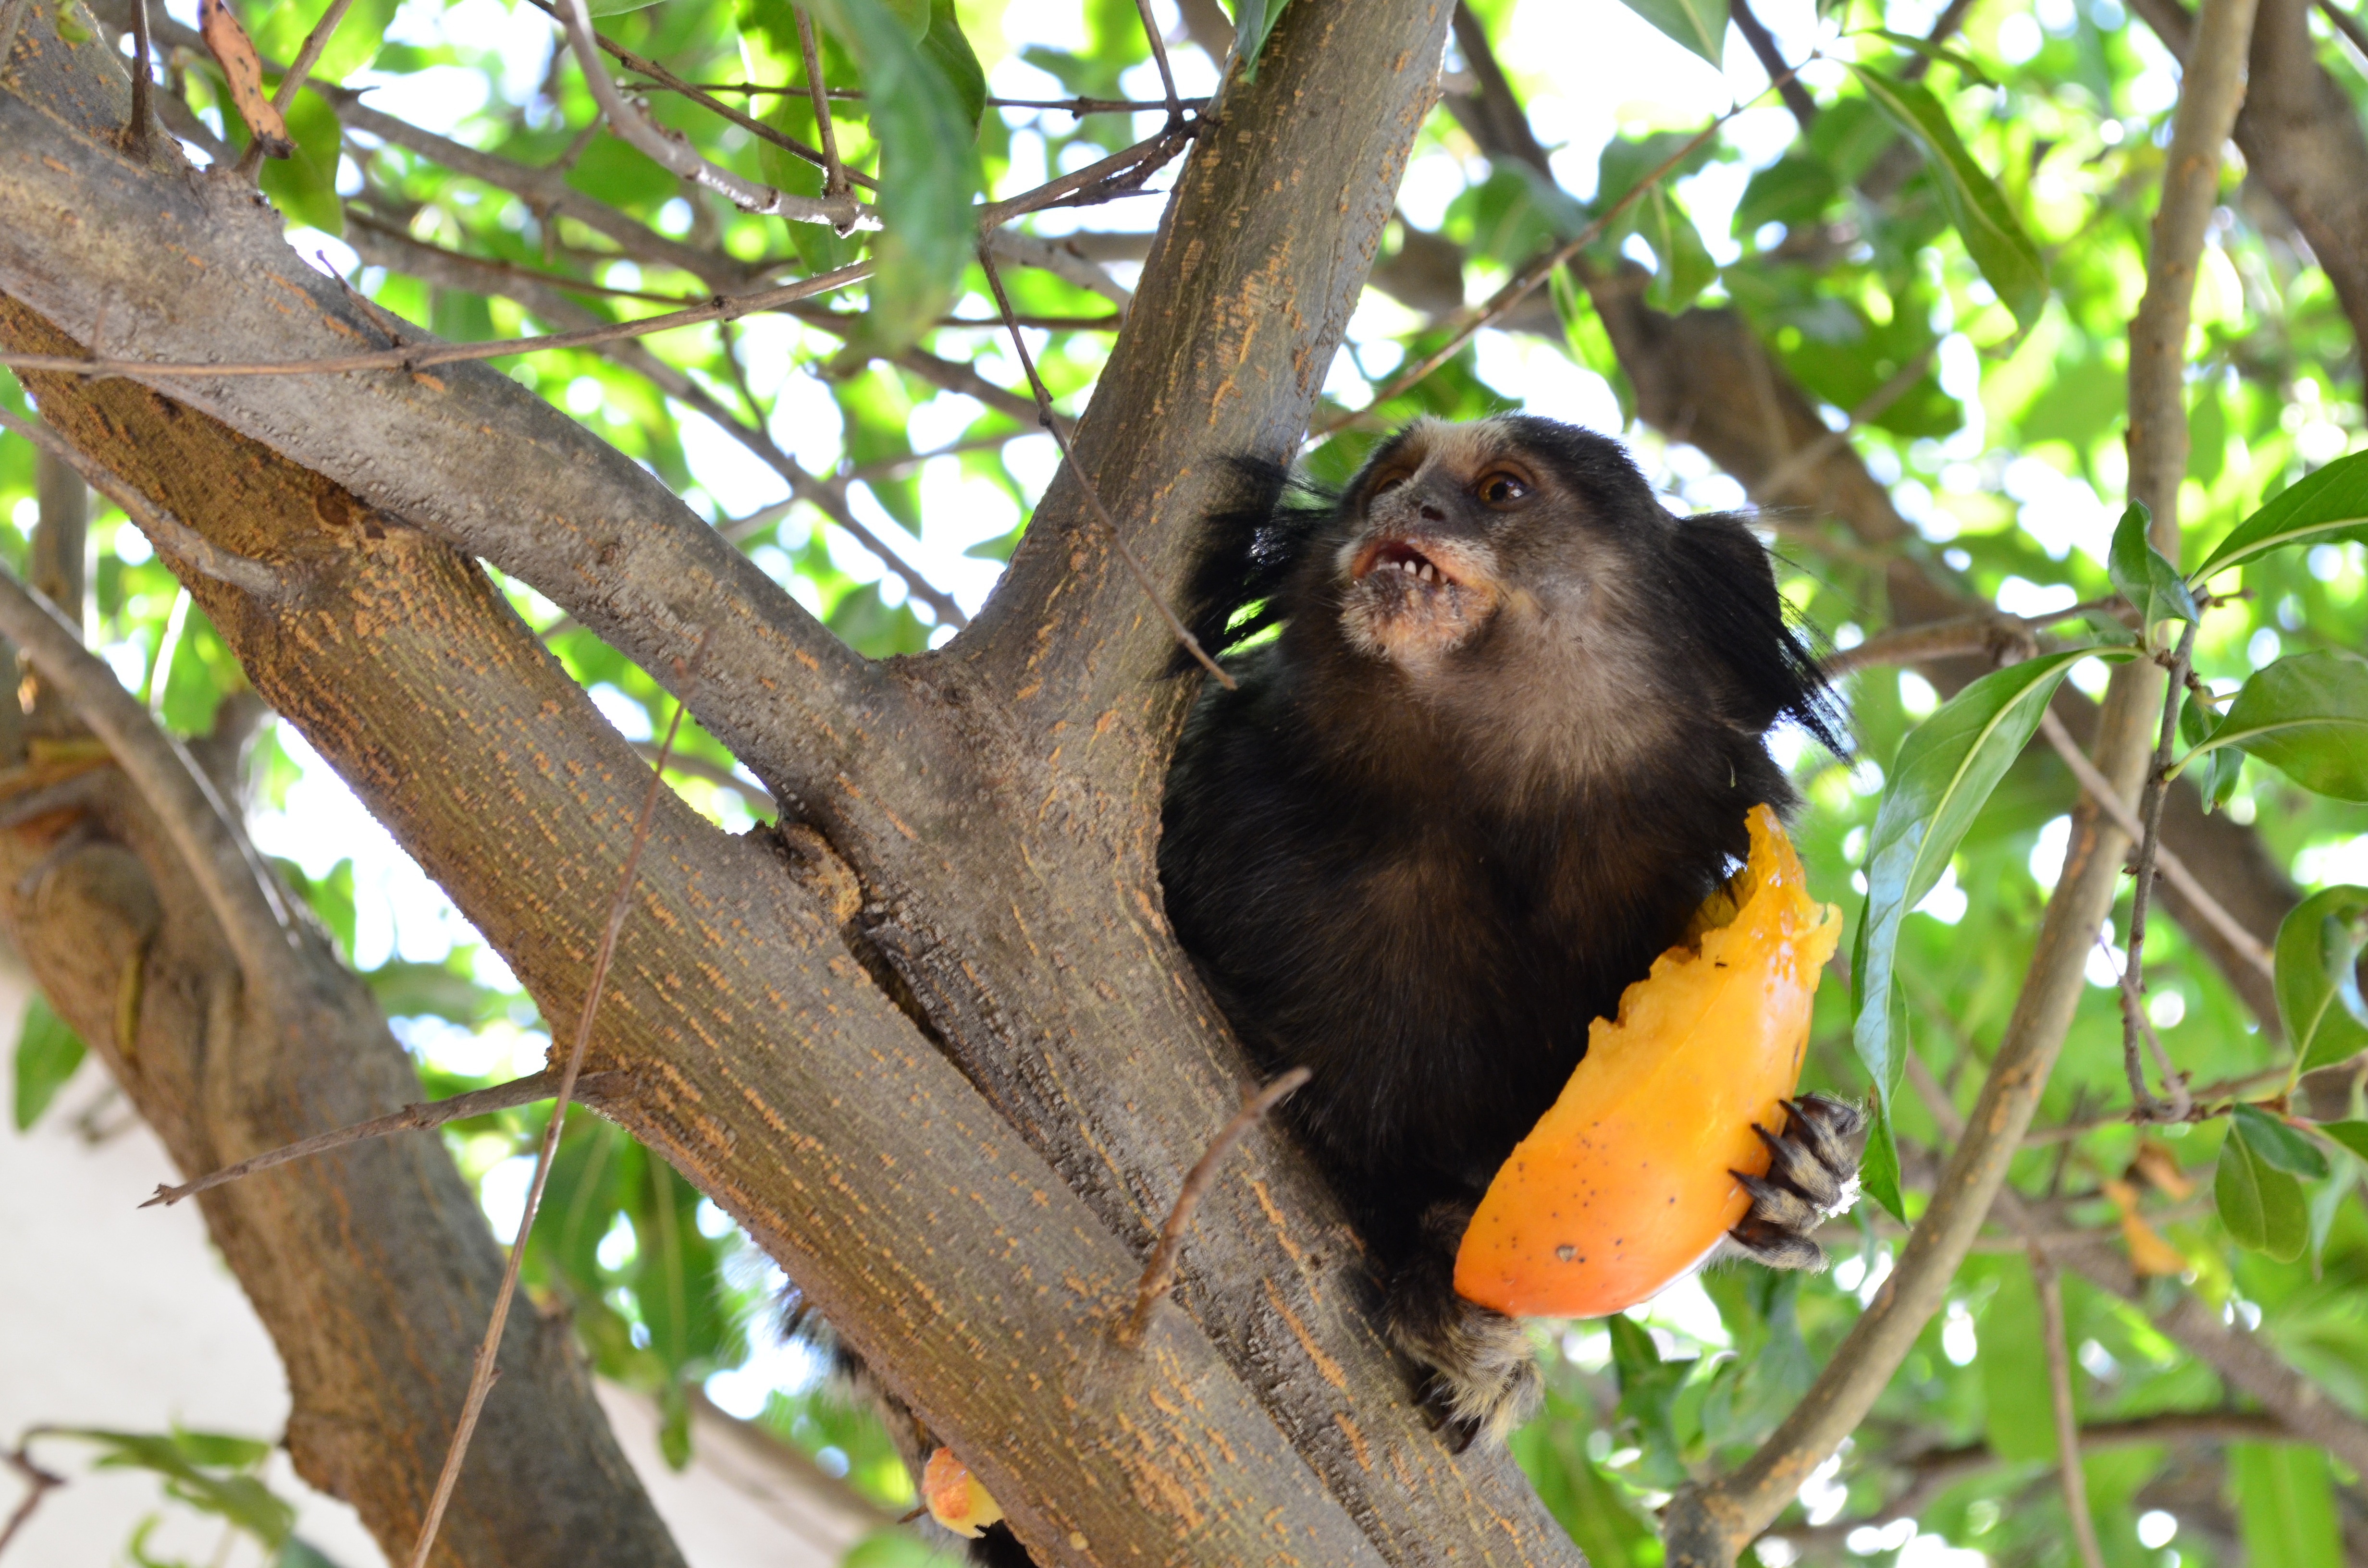
nature, branch, animal, wildlife, food, jungle, mammal, monkey, fauna, primate, rainforest, vertebrate, persimmon, marmoset, capuchin monkey, new world monkey, white headed capuchin